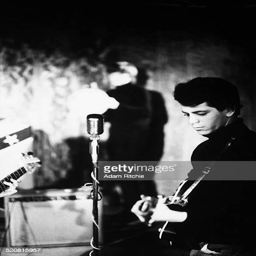
protopunk artist performs on stage